343rd Bomb Squadron

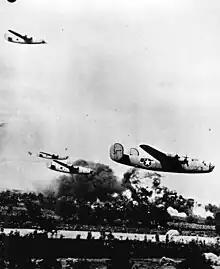
98th Bomb Group Liberators attacking Ploiești

On 1 August 1943, the squadron participated in Operation Tidal Wave, the low-level raid on oil refineries near Ploiești, Romania. Alerted to the vulnerability of the Ploiești refineries by a June 1942 raid by the HALPRO project, the area around Ploiești had become one of the most heavily defended targets in Europe. The squadron pressed its attack on the Asta Romana Refinery through smoke and fire from bombing by another group's earlier attack and heavy flak defenses. The squadron's actions in this engagement earned it a second Distinguished Unit Citation. The squadron lost half of its B-24s on the Ploiești Raid.